Archibald Piccott

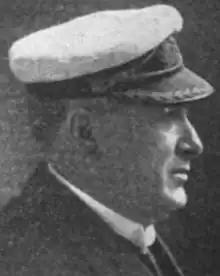

Archibald W. Piccott (August 21, 1869 – March 16, 1926) was a politician in Newfoundland. He represented Harbour Grace in the Newfoundland House of Assembly from 1908 to 1919 as a member of the People's Party and from 1923 to 1924 as a Liberal.